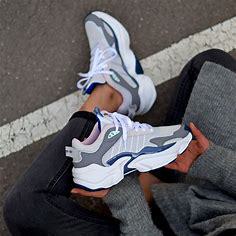
Brand: Adidas
Model: Magmur Runner